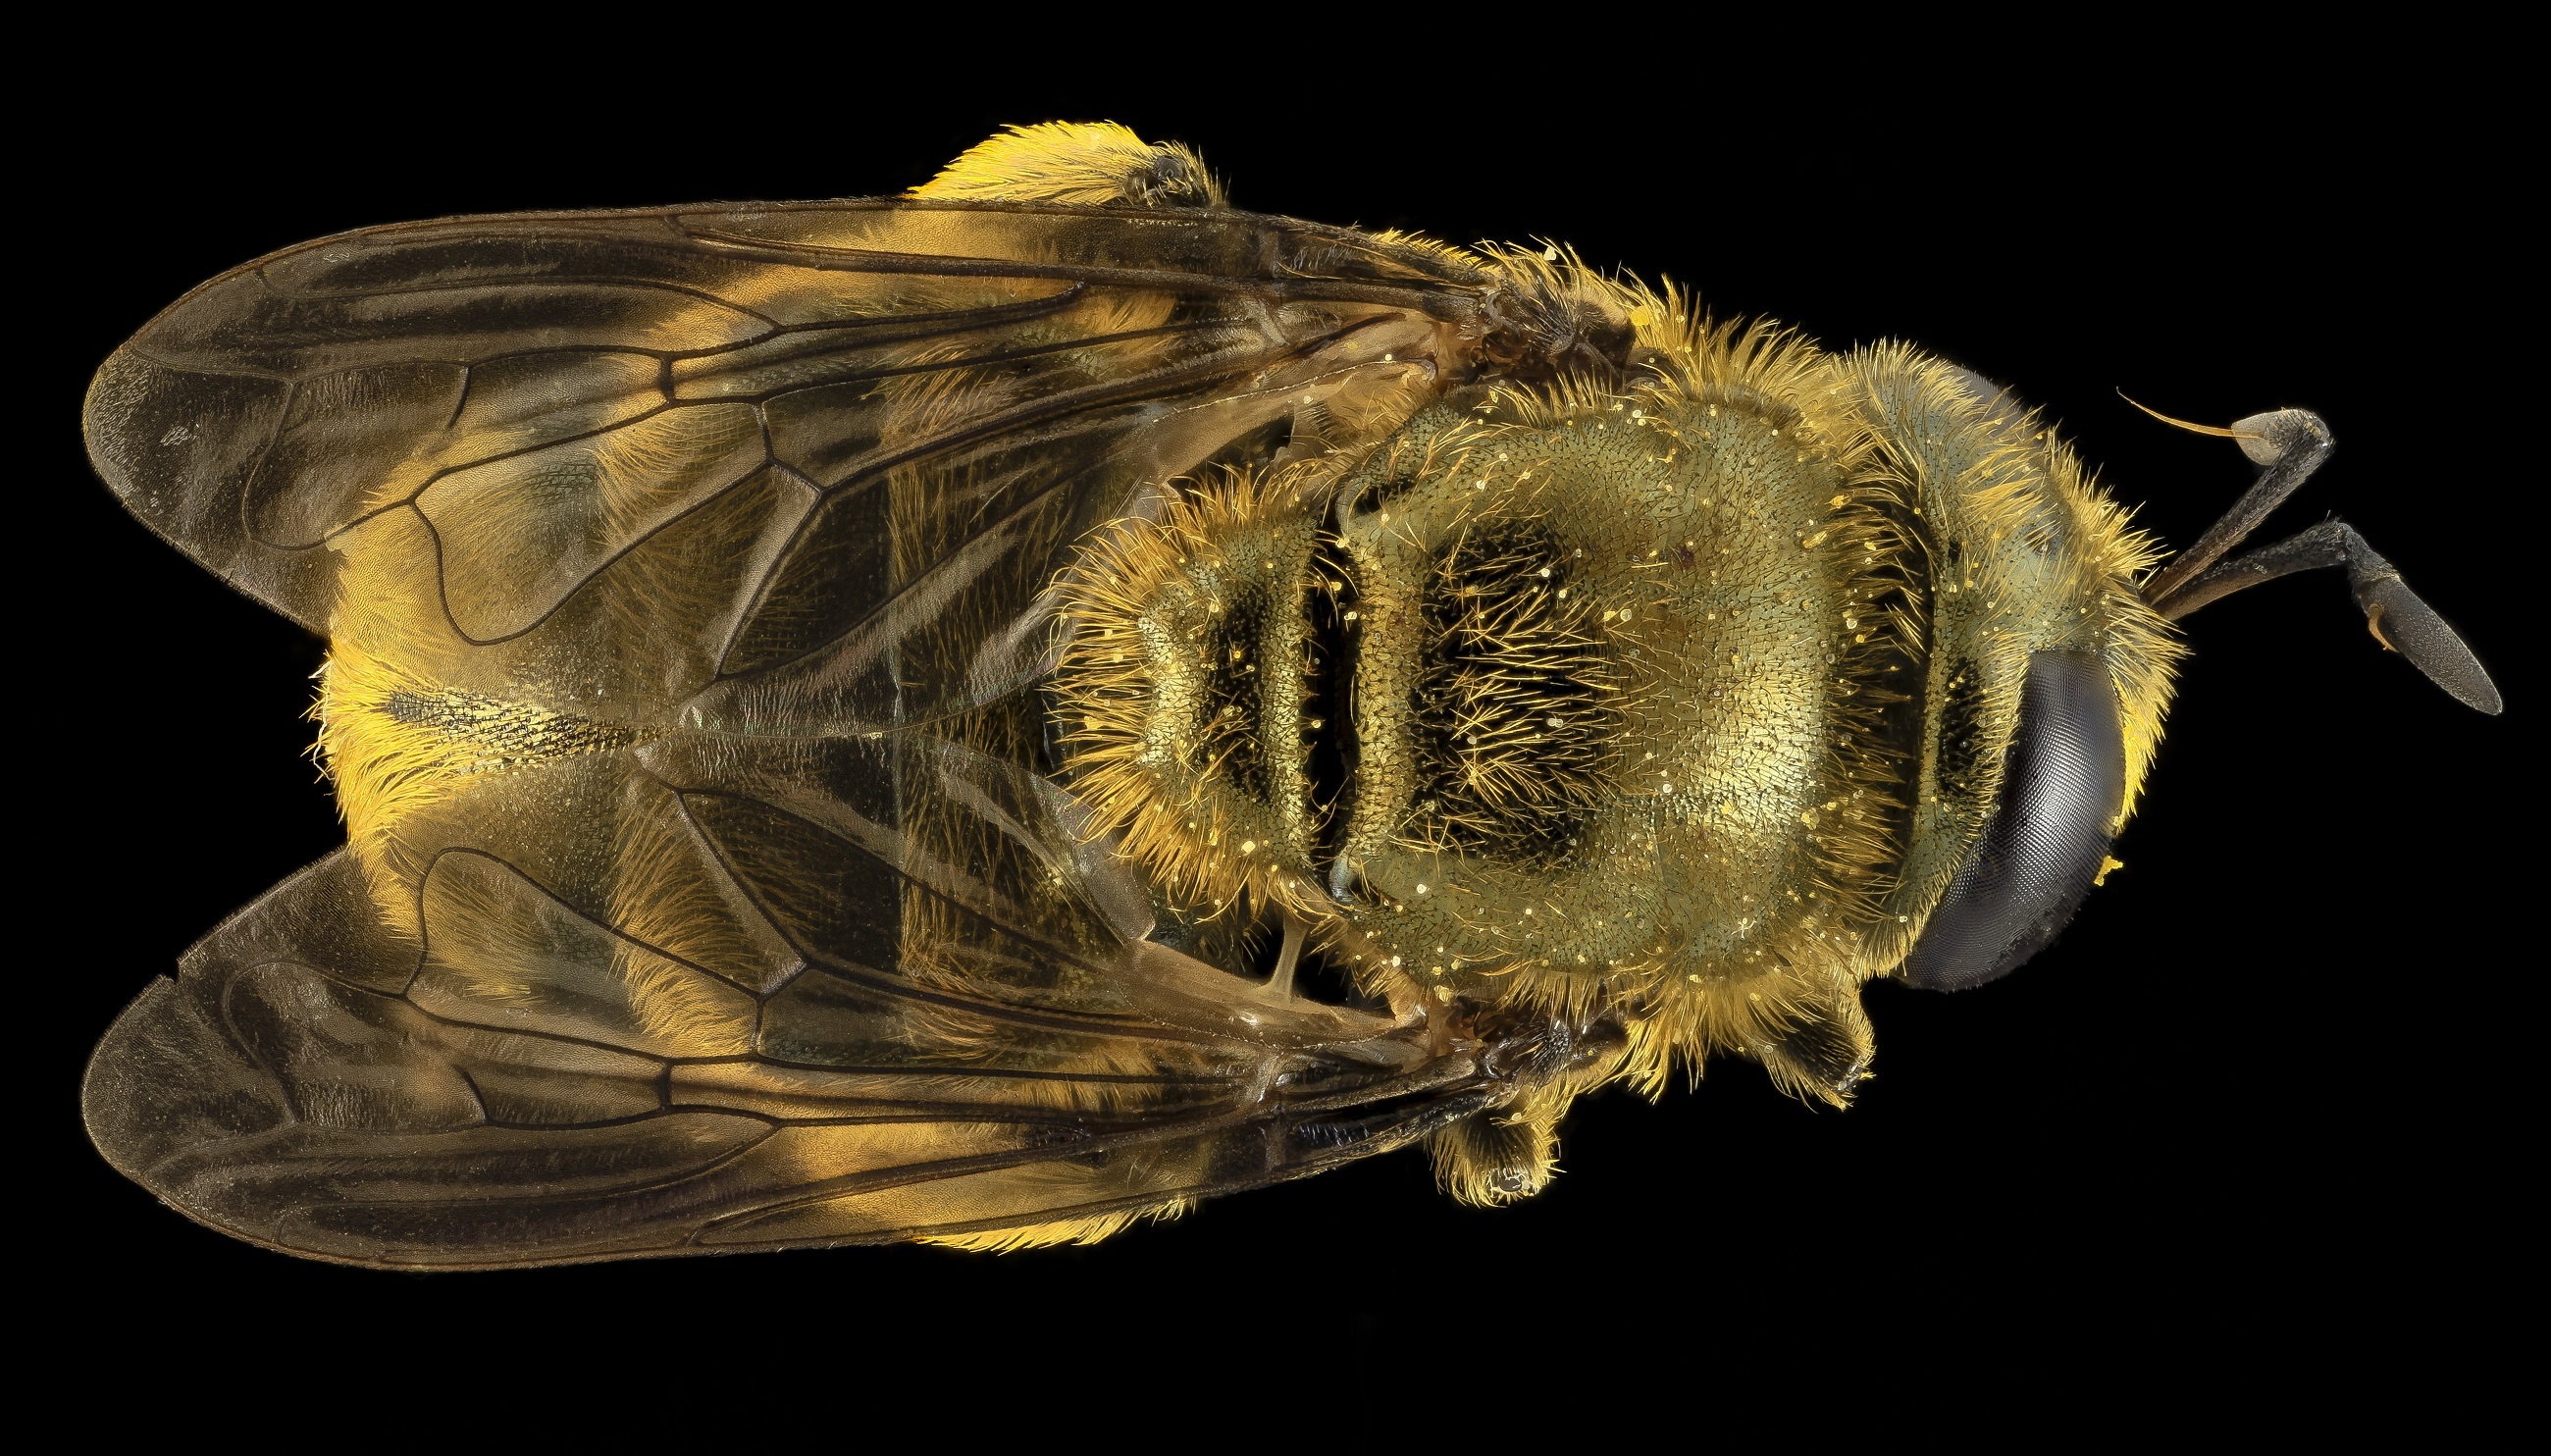
nature, photography, wildlife, insect, macro, biology, bug, fauna, invertebrate, close up, hoverfly, syrphidae, wings, s, u, ants, mounted, macro photography, organism, geological survey, microdon